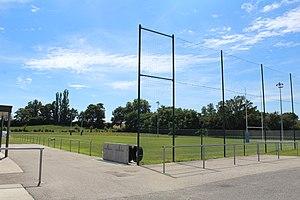
Terrain de rugby du stade de la Veyle à Laiz.
Laiz est une commune française, située dans le département de l'Ain en région Auvergne-Rhône-Alpes. Commune de 1212 habitants en 2017 appartenant au canton de Vonnas, Laiz appartient à l'unité urbaine de Pont-de-Veyle, ce qui lui permet de connaître une croissance démographique depuis quelques années.